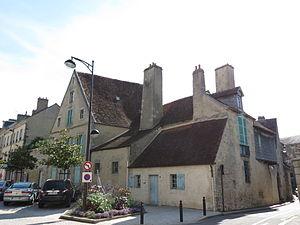
Ce tableau présente la liste de tous les monuments historiques classés ou inscrits dans la ville d'Alençon, Orne, en France.
Le Logis Saint-Léonard est un édifice situé à Alençon, en France.